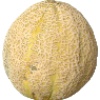
Label: cantaloupe